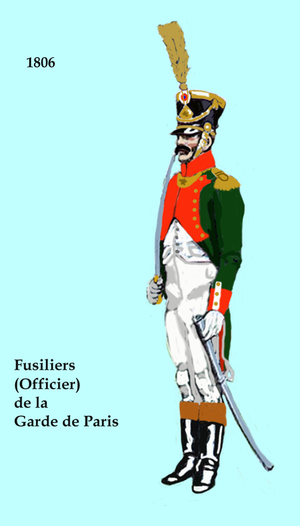
Un officier des fusiliers du 1° régiment de la Garde de Paris en tenue à 1806
La garde municipale de Paris est une unité chargée du maintien de l'ordre à Paris, créée par un décret du 4 octobre 1802 des consuls, dont Napoléon Bonaparte. Elle est dissoute après le coup d’État du général Malet, le 23 octobre 1812.